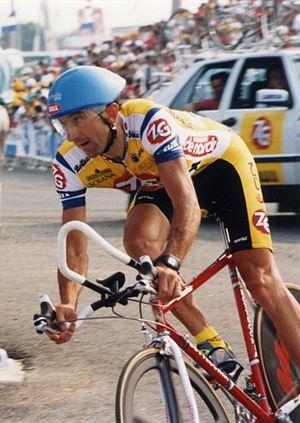
TOUR DE FRANCE 1993
Giancarlo Perini est un ancien coureur cycliste italien.